The Invitation (2022 film)

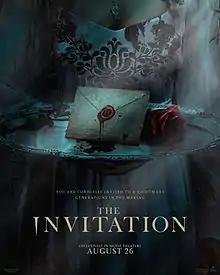
Theatrical release poster

The Invitation is a 2022 American horror thriller film directed by Jessica M. Thompson and written by Blair Butler. It stars Nathalie Emmanuel and Thomas Doherty. Inspired by the novel "Dracula" by Bram Stoker, it follows a woman who, after her mother's death, meets long-lost family members and discovers the dark secrets they carry.